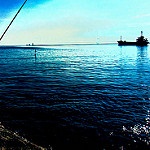
Label: sea